Francisco Goya's tapestry cartoons

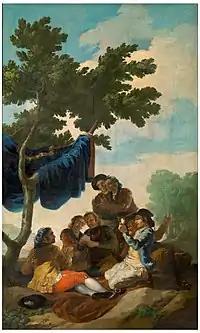
"Card Players".

Although the Aragonese painted only cheerful subjects for the royal palaces, in his last series of cartoons one can guess the "verism" that he would use in later paintings, such as "The Charge of the Mamelukes" or "Los fusilamientos del tres de mayo". "The Snowstorm" completely abandons the theme of country amusements and shows peasants suffering the inclemencies of winter. From the same year dates "The Injured Mason", which refers to the pain and suffering of the lower class, but at the same time alludes to a decree issued by the king protecting artisans from the misfortunes that could befall them.